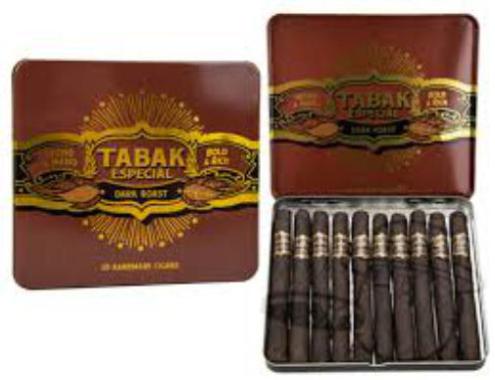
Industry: Necessities